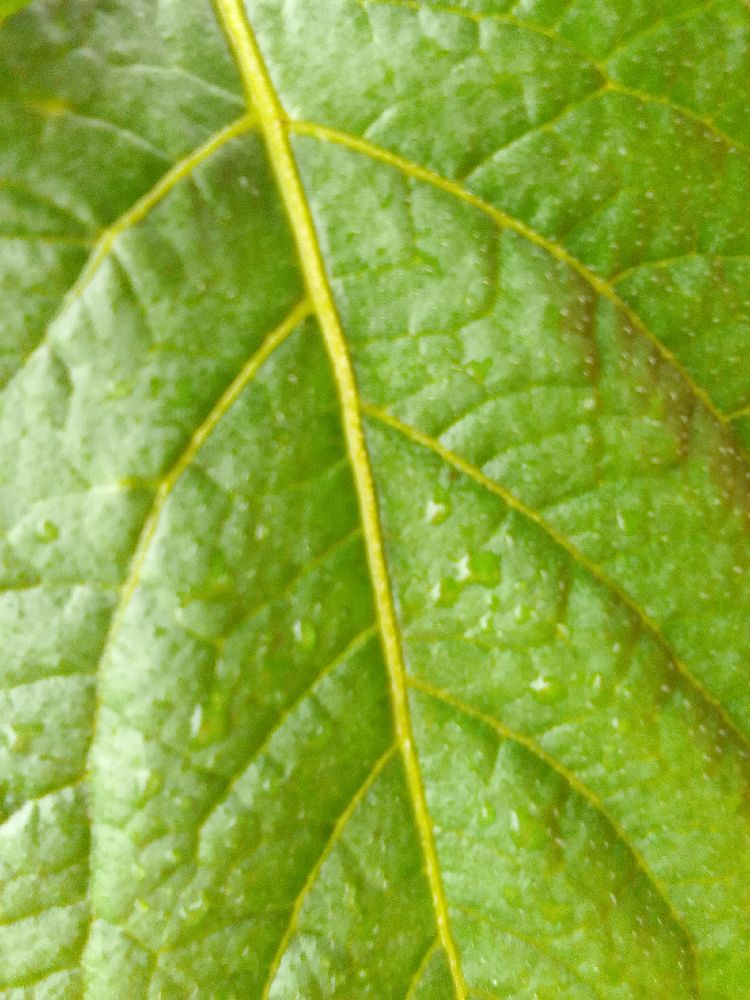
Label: Healthy